Arnold Krog

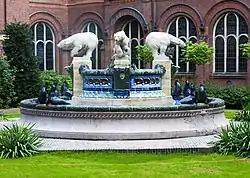
Krog's Polar Bear Fountain in front of the Peace Palace in The Hague

After Aluminia's acquisition of the Royal Copenhagen Porcelain Manufactury in 1882, its director, Philip Schou (1838-1922), was looking for someone who could revive the stagnating company artistically. In 1884 he asked the xylographer Frederik Hendriksen for advice on the matter and he proposed Krog as a possible candidate for the job. Krog was hired on a trial basis in October 1884 and was appointed to artistic director of the company on a permanent basis in January 1885.